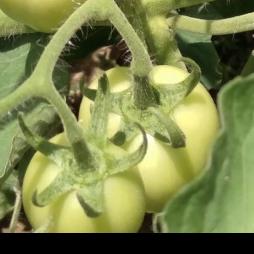
Crop: Tomato
Condition: healthy-fruit